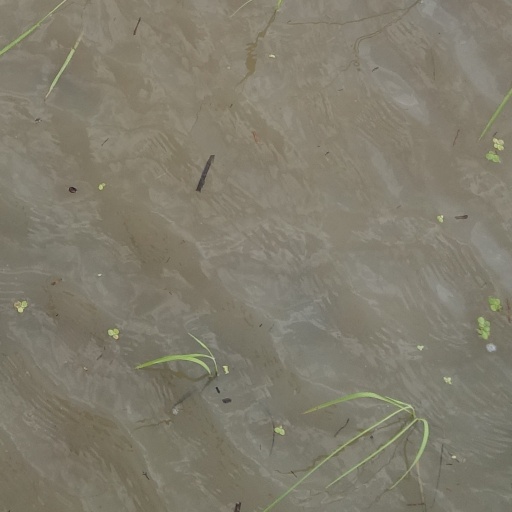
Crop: rice